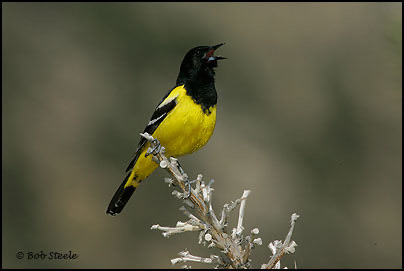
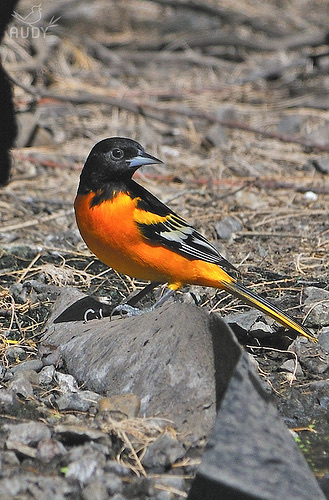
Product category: misc
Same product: yes